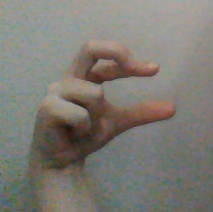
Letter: thal